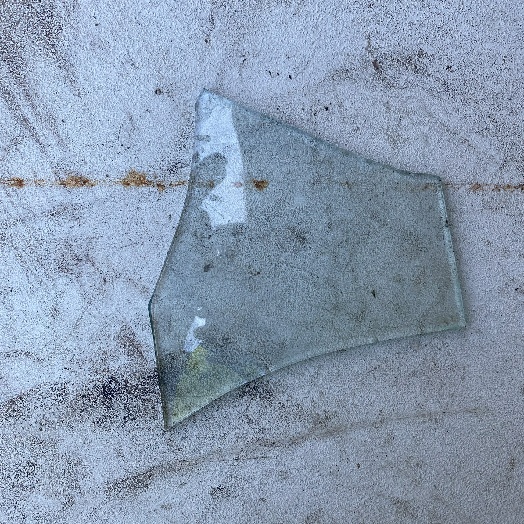
Label: Glass